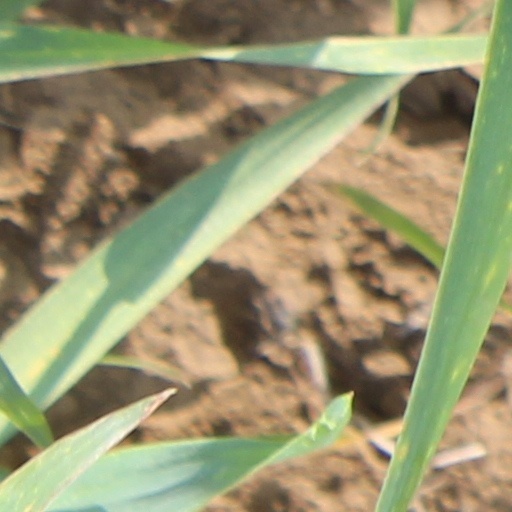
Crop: wheat